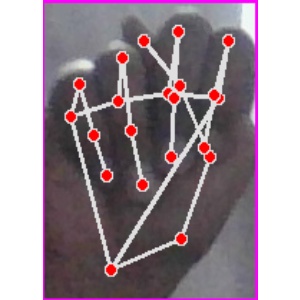
अक्षर: न